New Jersey Route 181

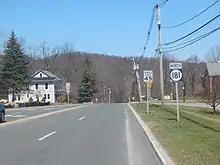
Route 181 northbound after CR 517 in Sparta

Route 181 begins at Espanong Road within a cloverleaf interchange with Route 15 in Jefferson Township. Espanong Road, which heads westward towards Lake Hopatcong, provides some of the missing movements to Route 15 not directly accessible from Route 181. Route 181 runs north past several ramps of the interchange, paralleling Route 15 through Jefferson Township. The route winds northwest and reaches the eastern shores of Lake Hopatcong, where it reaches the community of Woodport.